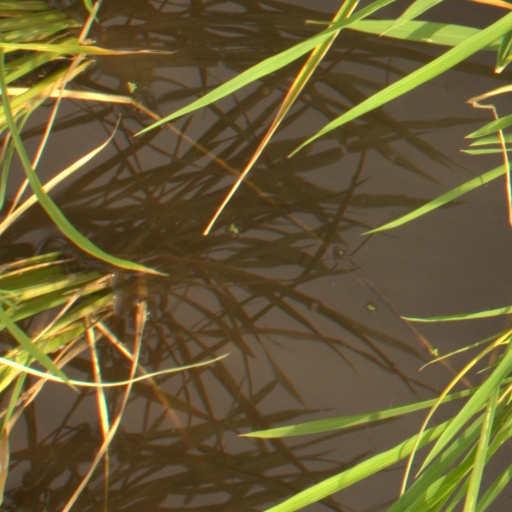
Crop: rice